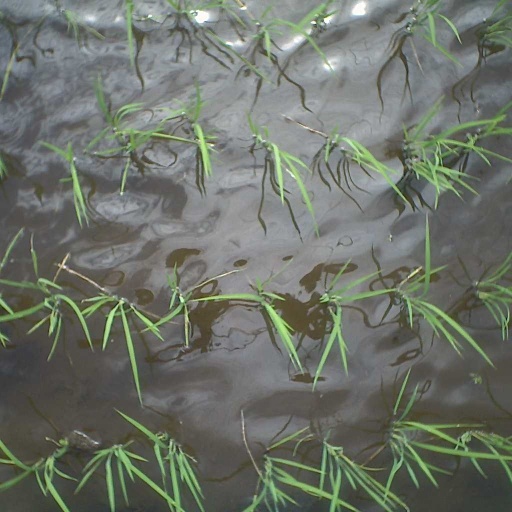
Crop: rice